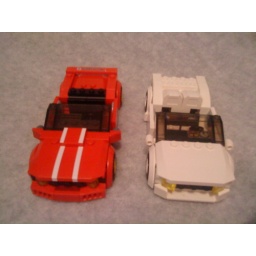
side by side of the 6 wide red mustang style car and the white coupe style one.